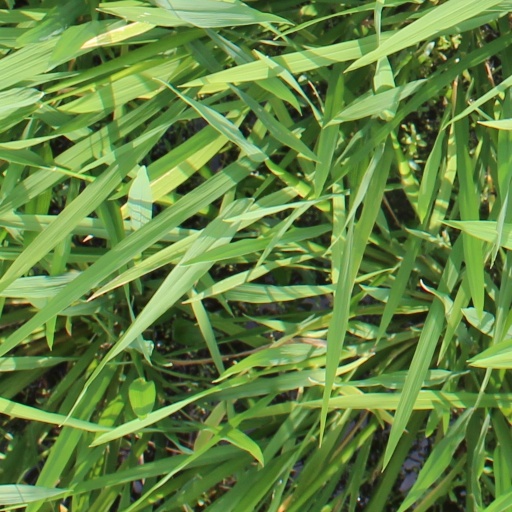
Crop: rice